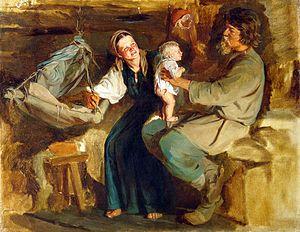
Kirill Vikentievitch Lemokh, né le 7 juin 1841 à Moscou en Russie et mort le 24 février 1910 à Saint-Pétersbourg en Russie est un peintre russe.